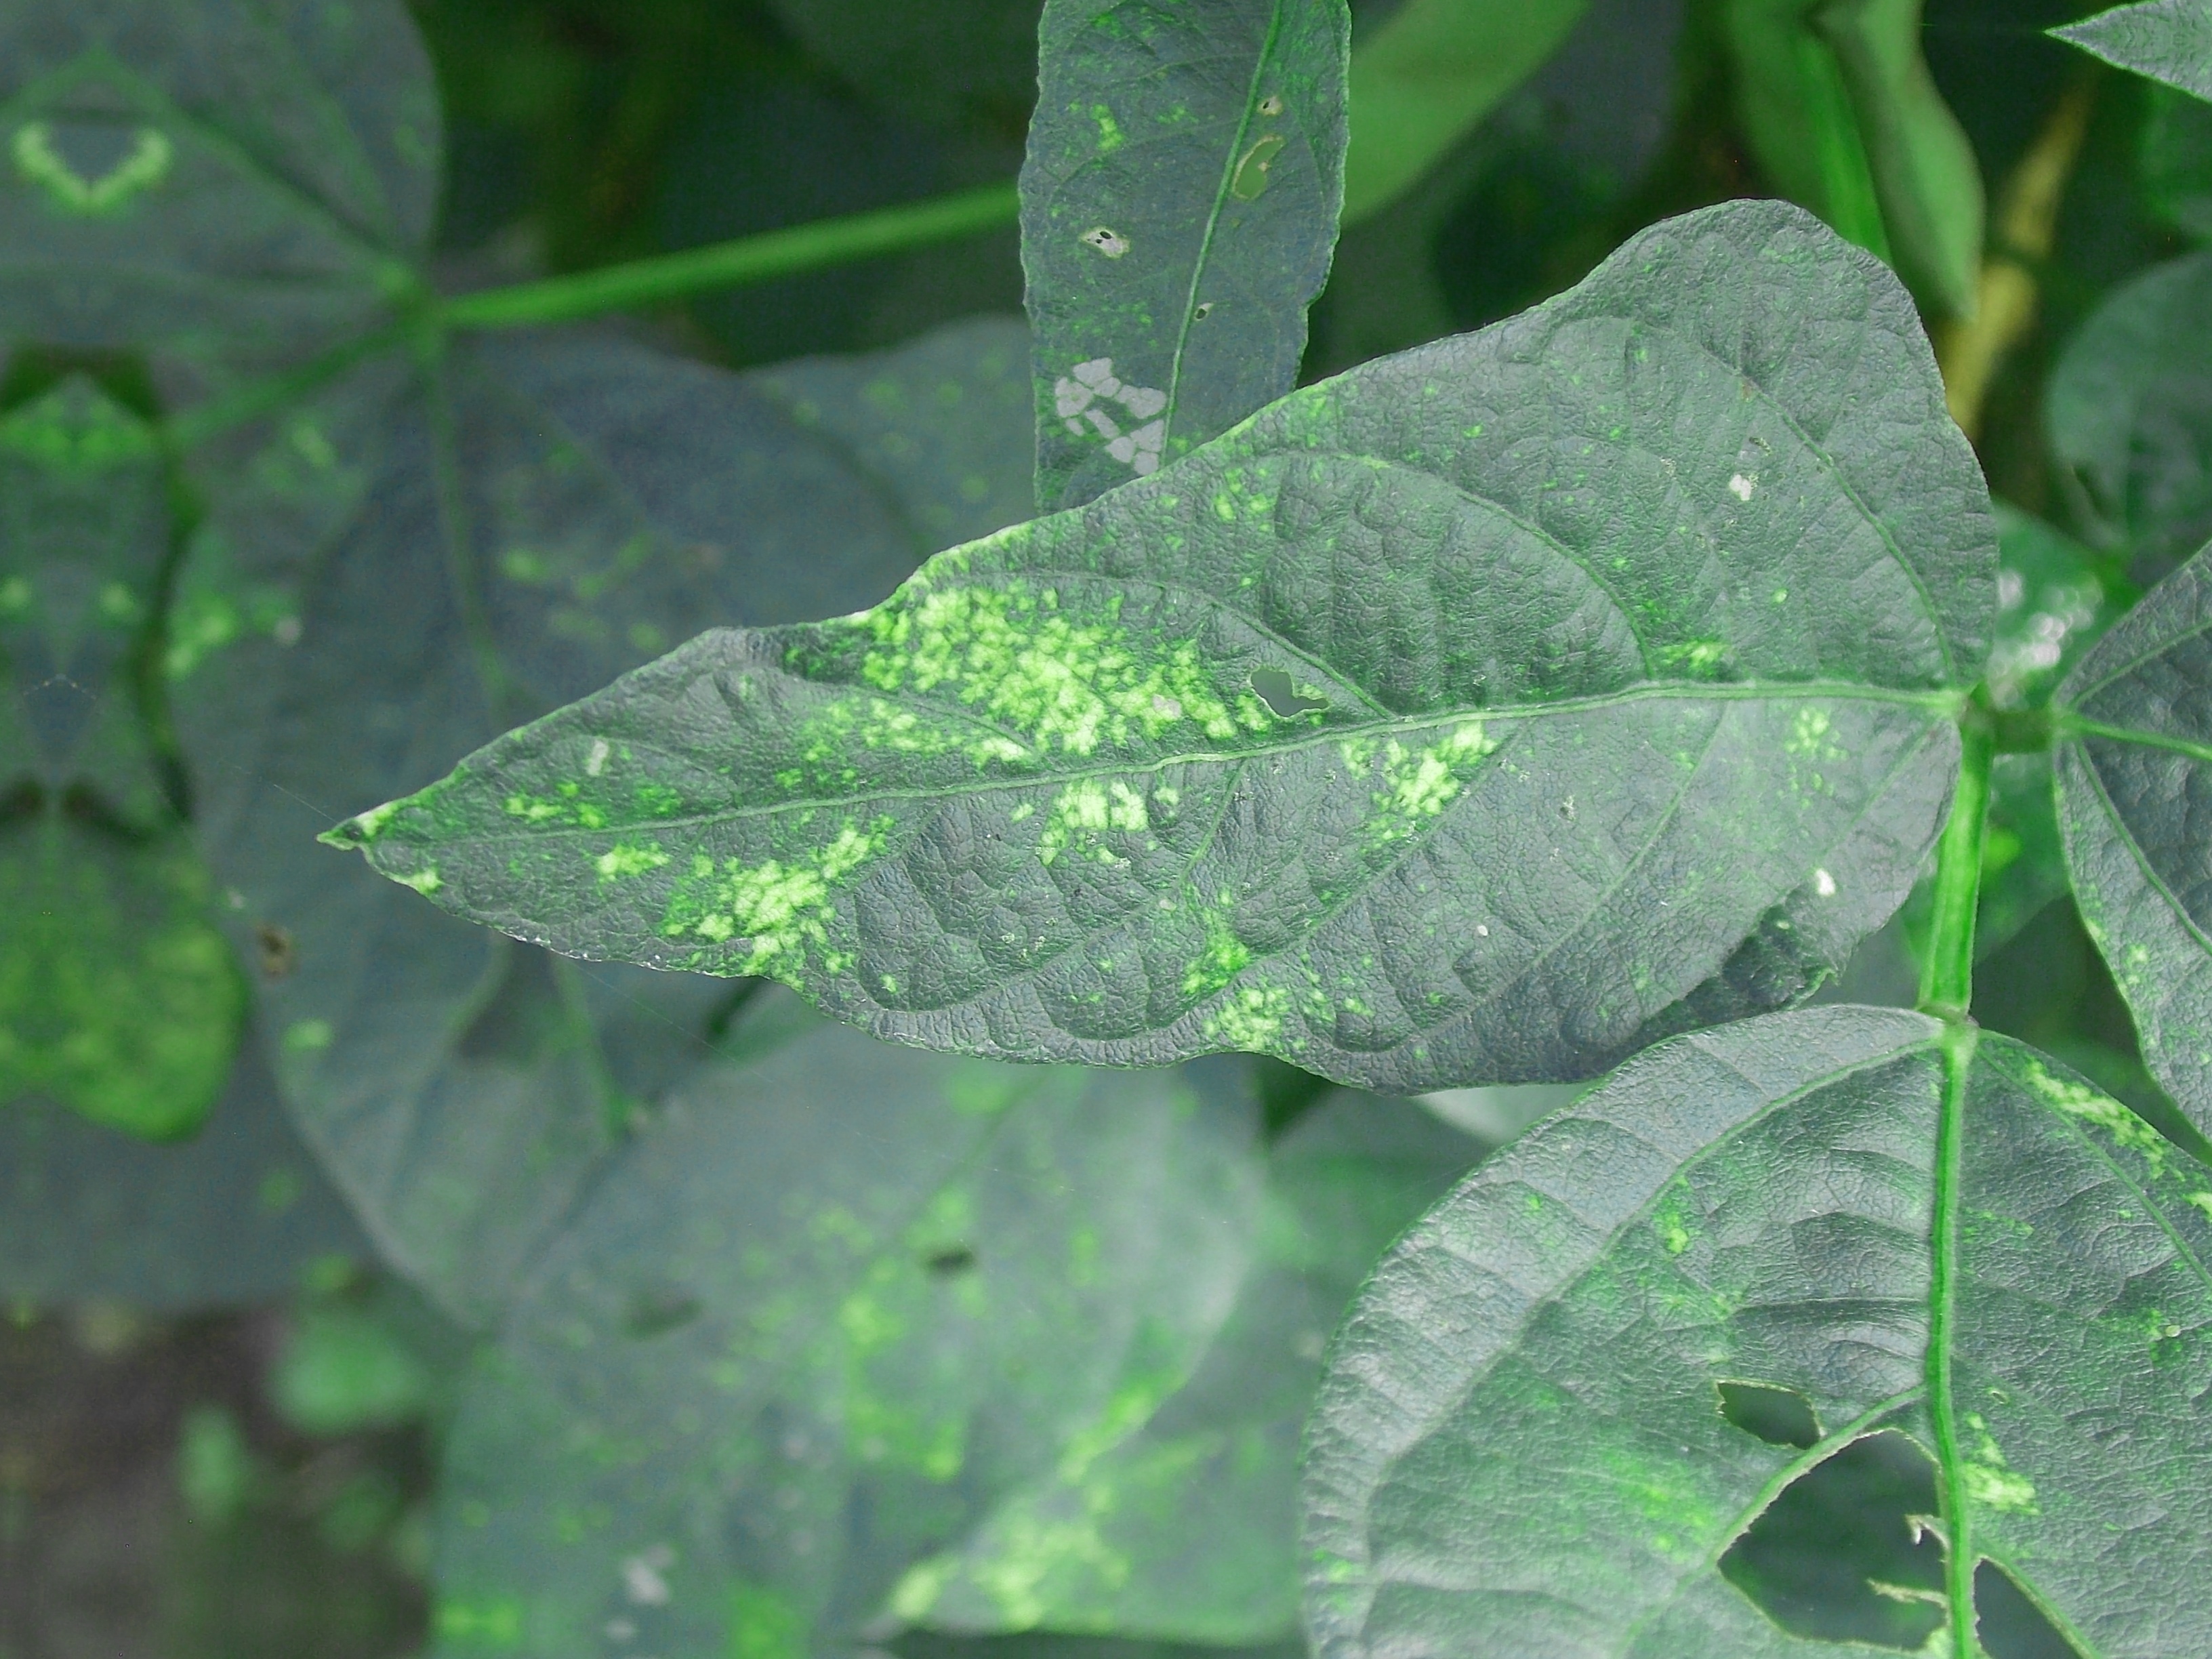
Label: Disease